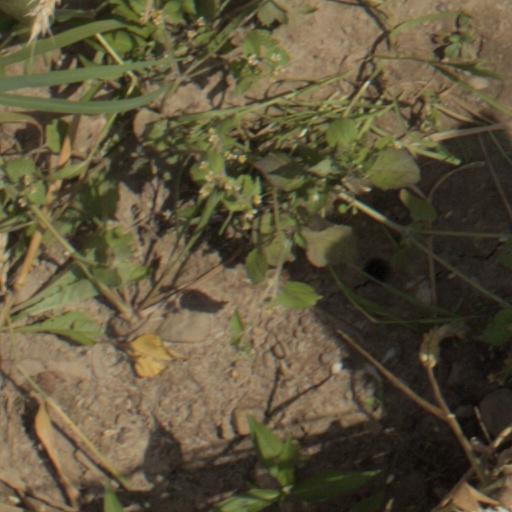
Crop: wheat